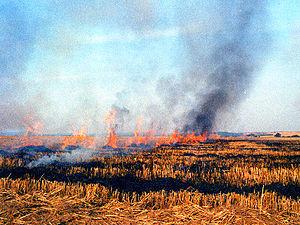
En agriculture, le chaume, autrefois appelé « éteule », est un résidu de culture constitué par la partie des tiges de céréales qui reste sur le sol après la moisson. Le reste de la tige constitue la paille, généralement enlevée du champ, mais qui peut aussi y être laissée, éventuellement hachée. La hauteur du chaume, et par conséquent la proportion de chaume et de paille, dépend du réglage en hauteur de la barre de coupe de la moissonneuse-batteuse.